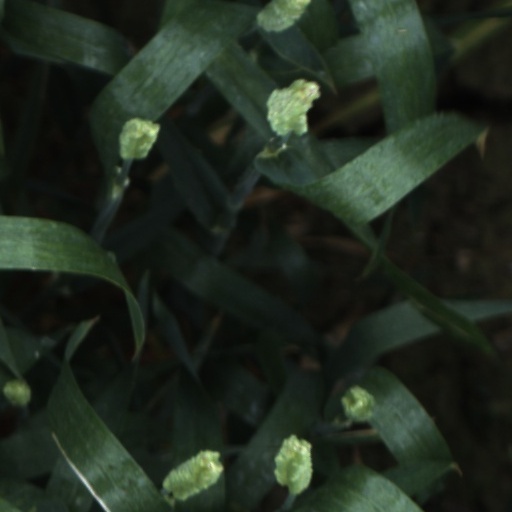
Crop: wheat